T. J. Conley

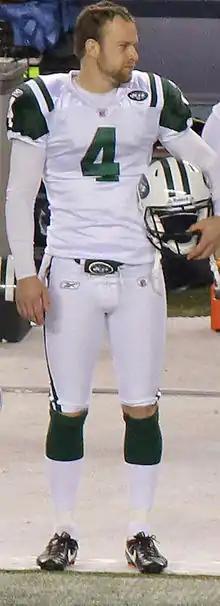
Conley on the sidelines in 2011.

Timothy Joseph Conley Jr. (born August 29, 1985) is an American former professional football player who was a punter in the National Football League (NFL). He played college football for the Idaho Vandals and was signed as an undrafted free agent by the New York Jets in 2009.